Gravuretry

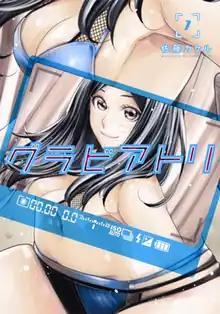
First volume cover

is a Japanese manga series written and illustrated by Kakeru Sato. It was serialized in Shueisha's "seinen" manga magazine "Weekly Young Jump" from September 2015 to June 2016.